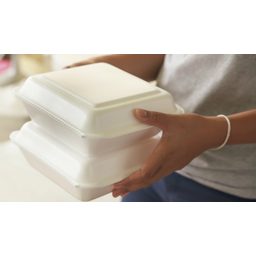
Label: paper